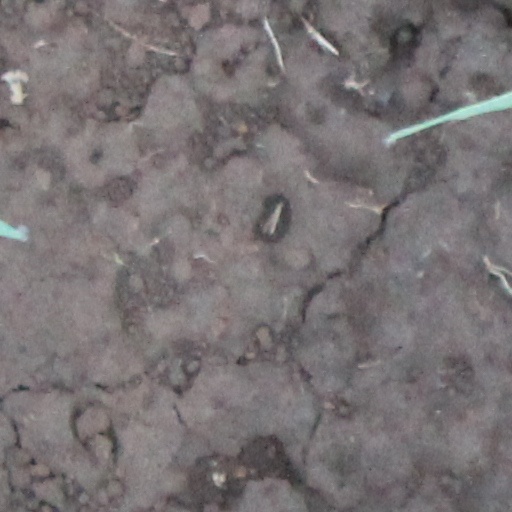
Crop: wheat